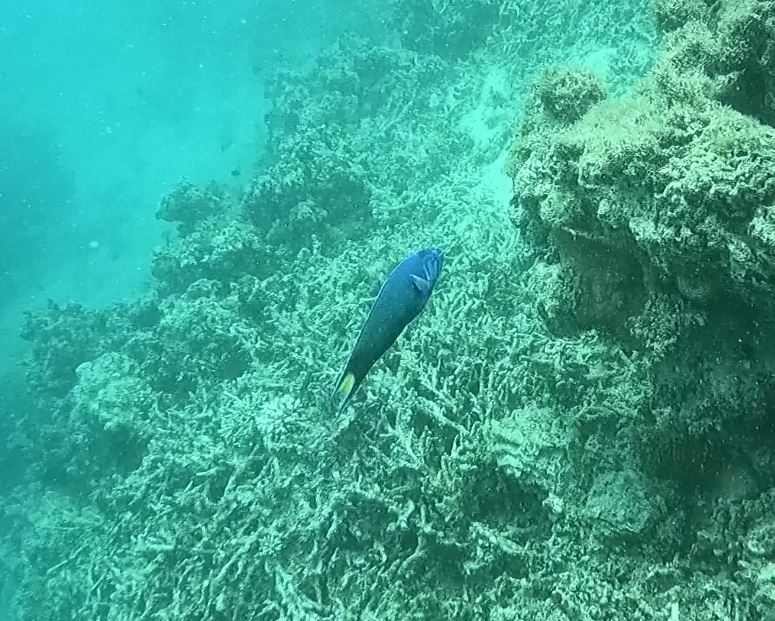
Thalassoma lunare (Moon Wrasse)